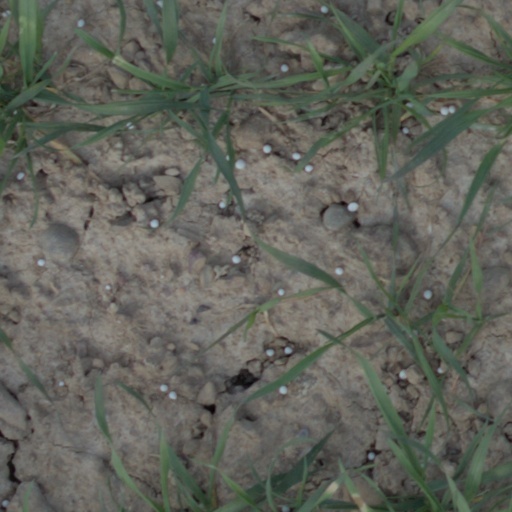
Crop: wheat